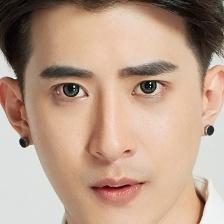
Label: faces